Galway

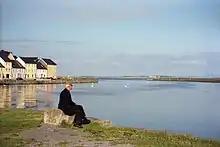
Ballyknow Quay, Claddagh

Many sporting, music, arts and other events take place in the city. The largest of these annual events begins with the Galway Film Fleadh and the Galway Arts Festival in July, the Galway Races in August, and the Galway International Oyster Festival in September. Other events include the Fleadh Imboilg, the Baboró International Children's Festival, the Cúirt International Festival of Literature, the Galway Early Music Festival, Seachtain na Gaeilge (March), Salthill Air Show (June), the Colours Fringe Festival, Little Havana Festival, the Galway Sessions, Galway Garden Festival, Galway Comedy Festival, Baffle Poetry Festival, Galway Aboo Halloween Festival, Tulca Festival of Visual Arts, Irish Fly Fair and Angling Show, Galway Science and Technology Festival, Spirit of Voice Festival, Galway Christmas Market, Galway African Film Festival and Galway Pride Festival.